Cockatoo and Lapwing

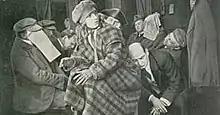
Scene from a film

Cockatoo and Lapwing is a 1920 German silent film directed by Erich Schönfelder and starring Ossi Oswalda, Victor Janson, and Marga Köhler.